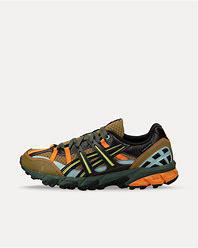
Brand: Asics
Model: Gel Sonoma 15 50